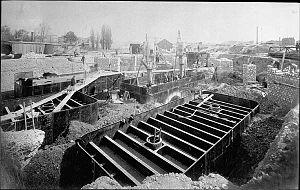
Exposition universelle de 1889 / Etat d'avancement des travaux de la tour au 28 avril 1887. / G. Eiffel, ingénieur et constructeur. Pile avant côté Paris n° 1. Tirage sur papier albuminé d'après négatif sur verre au collodion, 27,5 x 43 cm. Série de planches des travaux de la tour donnée par Gustave Effeil à Edouard Lockroy, alors ministre de l'Instruction publique. BnF, Estampes et Photographie, ancienne collection Georges Sirot, Va 75 boîte folio, VIIe arr.